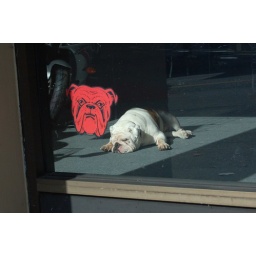
bulldog dozing in the sun in the window of a motorcycle shop. ... and bulldog sticker